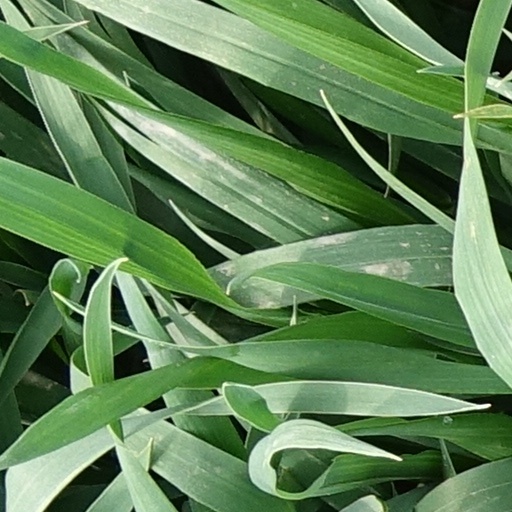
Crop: wheat